Ballad

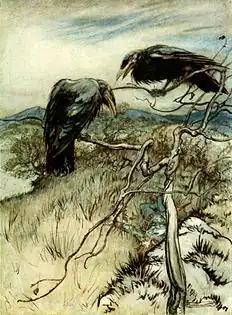
Illustration by Arthur Rackham of the Scots ballad "The Twa Corbies"

The traditional, classical or popular (meaning of the people) ballad has been seen as beginning with the wandering minstrels of late medieval Europe. From the end of the 15th century there are printed ballads that suggest a rich tradition of popular music. A reference in William Langland's "Piers Plowman" indicates that ballads about Robin Hood were being sung from at least the late 14th century and the oldest detailed material is Wynkyn de Worde's collection of Robin Hood ballads printed about 1495.